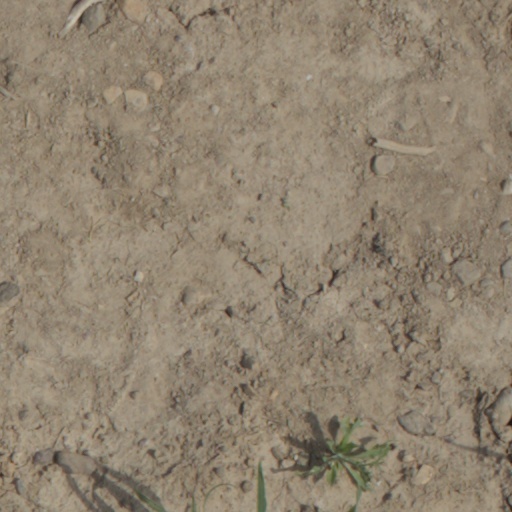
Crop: wheat